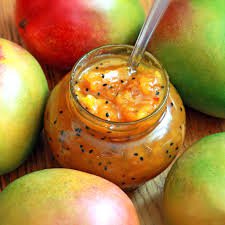
Label: Mango